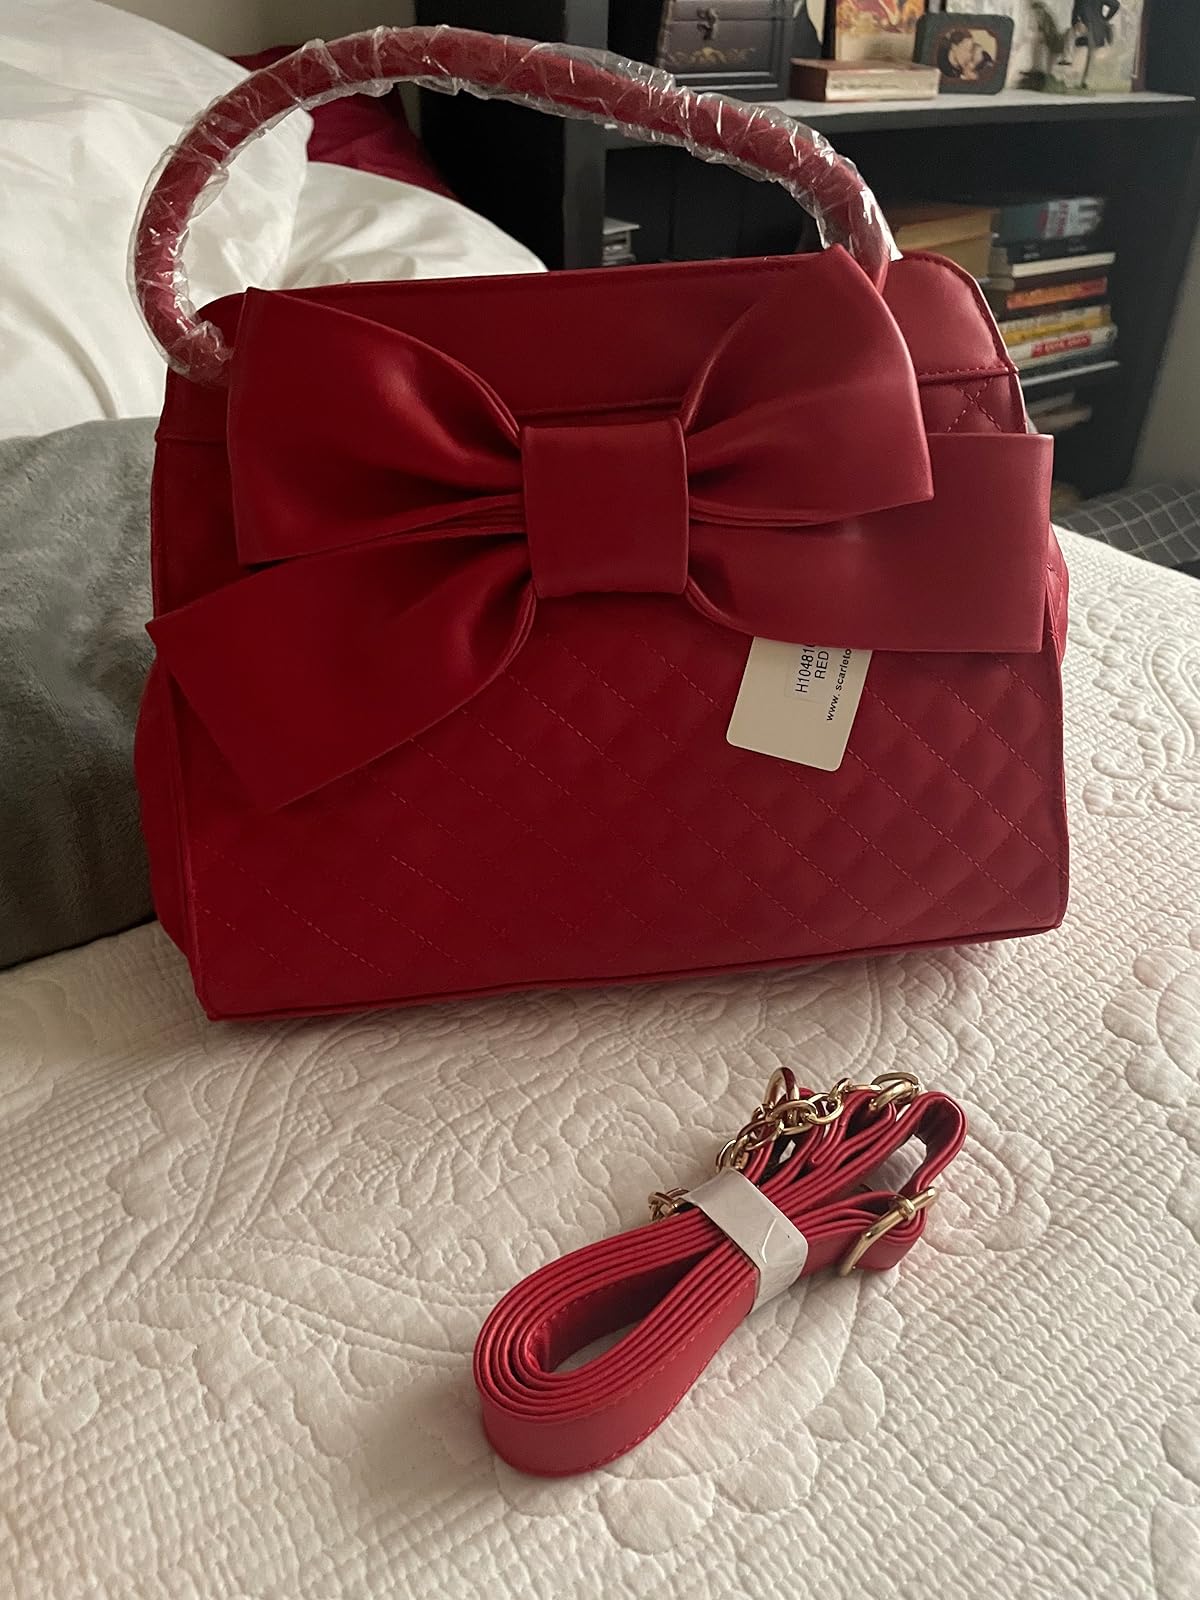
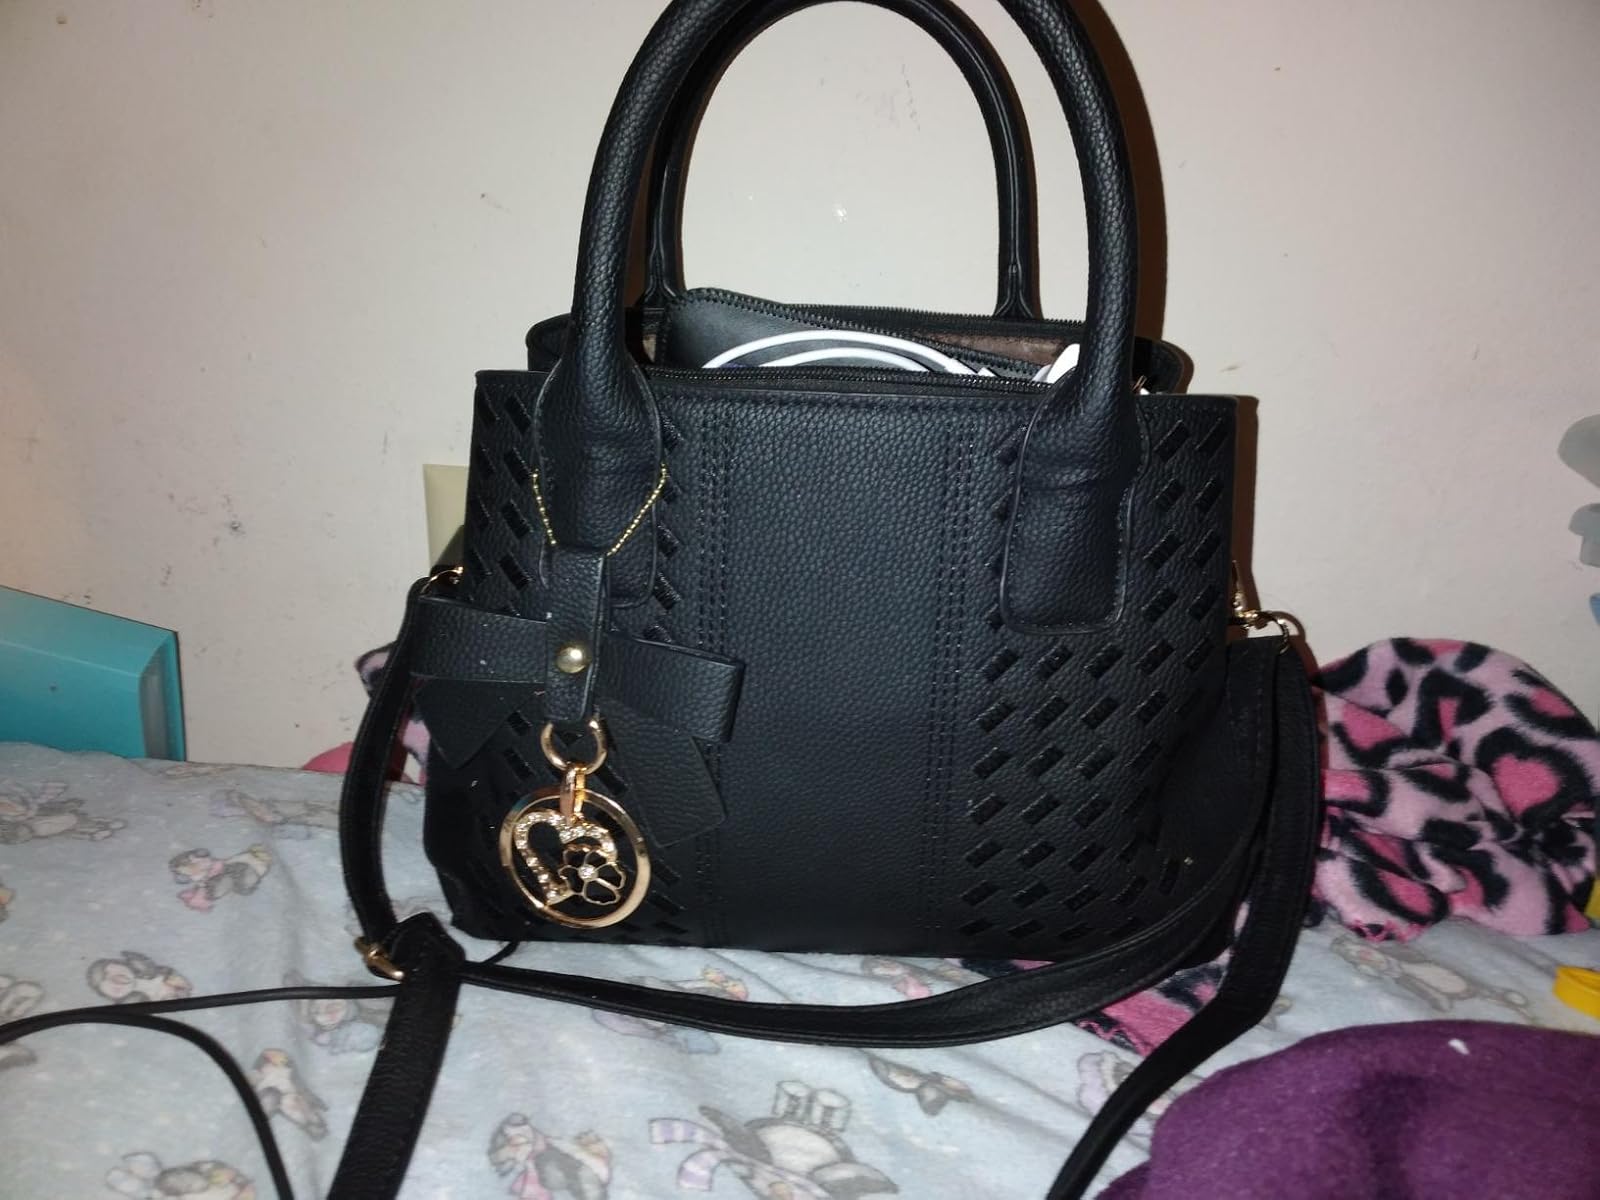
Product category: accessories_handbag
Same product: no